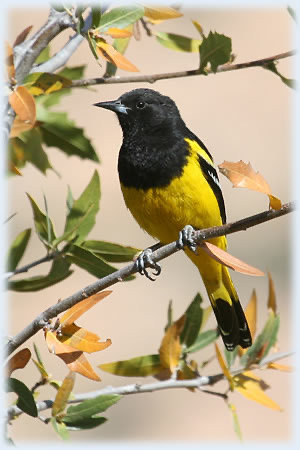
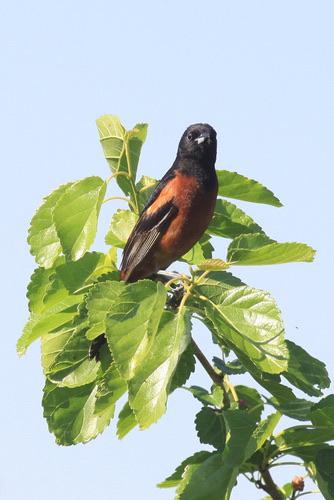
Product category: misc
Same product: yes